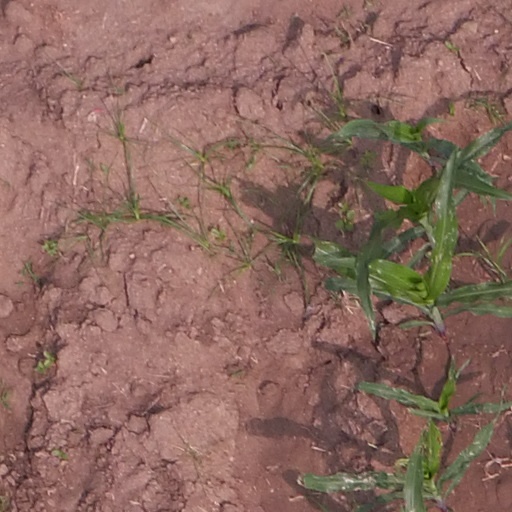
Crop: maize; corn